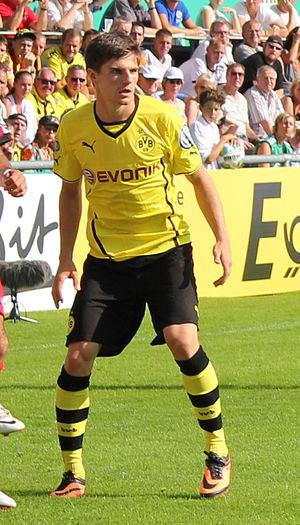
Jonas Hofmann
Hofmann i aktion for Borussia Dortmund i 2013
Jonas Hofmann er en tysk fodboldspiller, der spiller som kant for Borussia Mönchengladbach i Bundesligaen. Han har tidligere spillet for Hoffenheim og Borussia Dortmund.